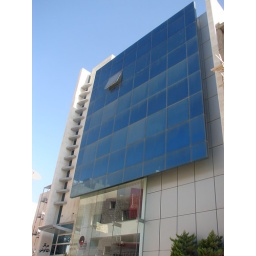
Al-Kalouti office building in Swefieh